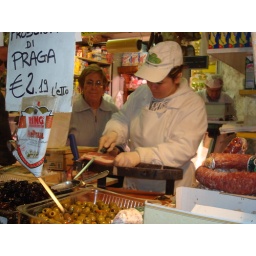
open market by my building